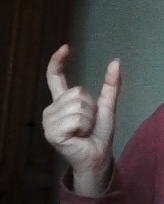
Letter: nun